Chazelles, Charente

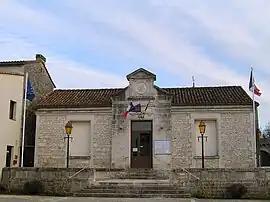
Town hall

Chazelles (Limousin: "Chasèlas") is a commune in the Charente department in southwestern France.